FUNCINPEC

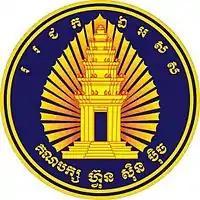
Logo (2006–2015)

On 9 November 2006, Nhek Bun Chhay filed a lawsuit accusing Ranariddh of pocketing $3.6 million from the sale of its headquarters to the French embassy in 2005. Within days, Ranariddh returned to Cambodia, and announced the formation of the Norodom Ranariddh Party (NRP) which he positioned it as an opposition party vis-a-vis the CPP and FUNCINPEC. In March 2007 Ranariddh, who feared the prospect of imprisonment from the embezzlement suit, left Cambodia. Subsequently, the Phnom Penh Municipal Court ruled in Nhek Bun Chhay's favour, ruling Ranariddh guilty and sentencing the latter to 18 months of imprisonment. In October 2007, FUNCINPEC endorsed Norodom Arunrasmy, the wife of Keo Puth Rasmey, as the party's candidate for the post of Prime Minister in the general elections slated to be held in 2008. At the same time, Nhek Bun Chhay mooted the possibility of getting back Ranariddh into FUNCINPEC, fearing that the party might have lost its popularity following Ranariddh's ouster.